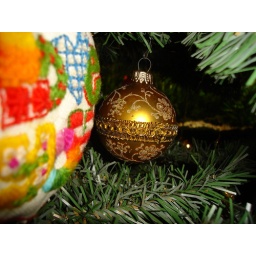
One of Alan's old glass and glitter ornaments in shades of red and gold